List of governors of Portuguese São Tomé and Príncipe

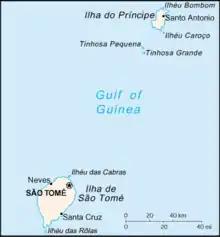
Map of São Tomé and Príncipe.

The islands of São Tomé and Príncipe were discovered and claimed by Portugal in the 1470s. A Portuguese colony was established in 1485. Each island was governed as a separate entity until 1753, when they were united as a single crown colony. In 1951, the islands became an overseas province of Portugal. Autonomy was granted in 1974 and independence was granted on 12 July 1975.